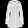
Label: Coat